Michael VIII Palaiologos

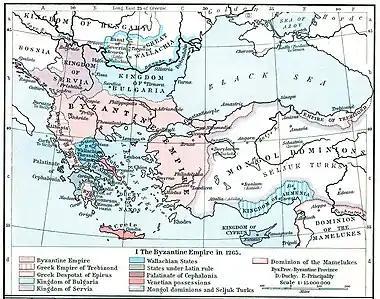
The restored Byzantine Empire in 1265 (William R. Shepherd, "Historical Atlas", 1911)

In 1259, Michael VIII defeated the alliance of William of Villehardouin, Prince of Achaea, and Michael II Komnenos Doukas of Epirus at the Battle of Pelagonia. According to Geanakoplos, "In the period immediately preceding the Nicene reconquest of Constantinople in 1261 no event was of greater importance than Michael Palaeologus' victory at Pelagonia." This not only neutralized, for the immediate time, the possibility of an attack from enemies on his Western borders, but also improved Michael's legitimacy by showing him as a competent leader.